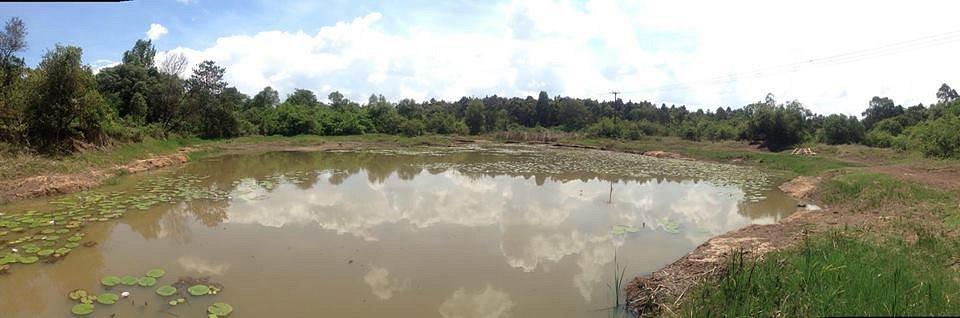
Eneo la msitu uliozungukwa na uoto wa  asili, likiwa na maji yaliyotuama katikati, mimea hiyo iliyoota katika eneo hili ina rangi ya kijani kibichi. Ikiwa ni ishara ya kustawi kwa mimea hii na kupatikana kwa mvua katika eneo hili.